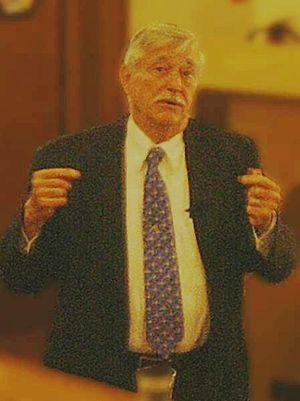
Halton Arp le 21 octobre 2000 au University College London dans le cadre du New Universe for a New Millennium.
Halton Christian « Chip » Arp est un astronome américain né le 21 mars 1927 à New York et mort le 28 décembre 2013. Il est connu notamment pour son Atlas de galaxies particulières, publié en 1966. Il est aussi remarqué pour avoir critiqué la théorie du Big Bang et pour avoir remis en question la théorie selon laquelle le décalage vers le rouge des quasars indique leur grande distance, défendant une cosmologie non standard comprenant un décalage vers le rouge intrinsèque.